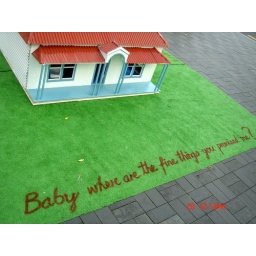
there is a guy curling in the house with some biscuits and a music box